Answer in natural language. Which point is closer to the camera taking this photo, point A  or point B? Choose between the following options: B or A
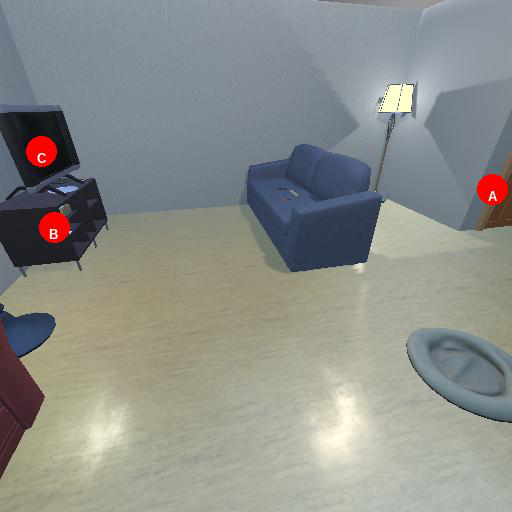
<answer>B</answer>